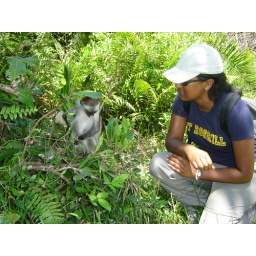
in the Jozani forest on Zanzibar Island, Raylene and a monkey